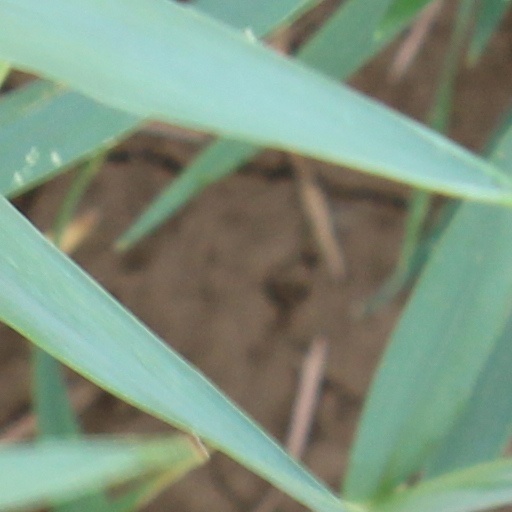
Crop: wheat